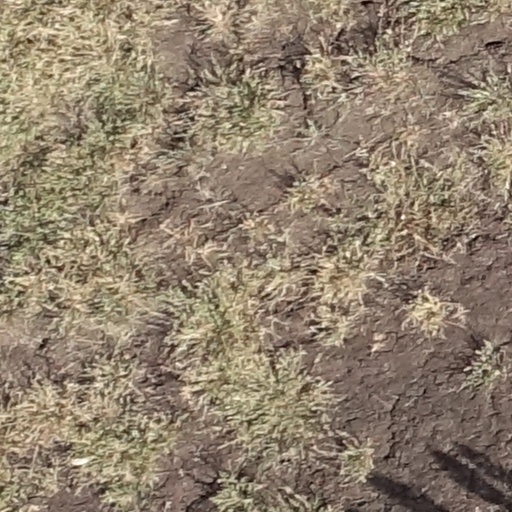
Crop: sorghum